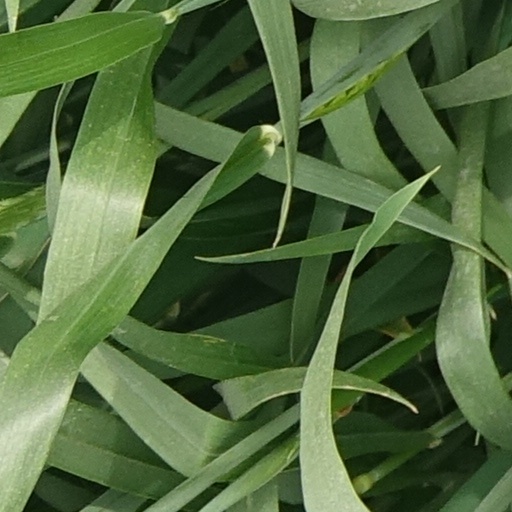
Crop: wheat